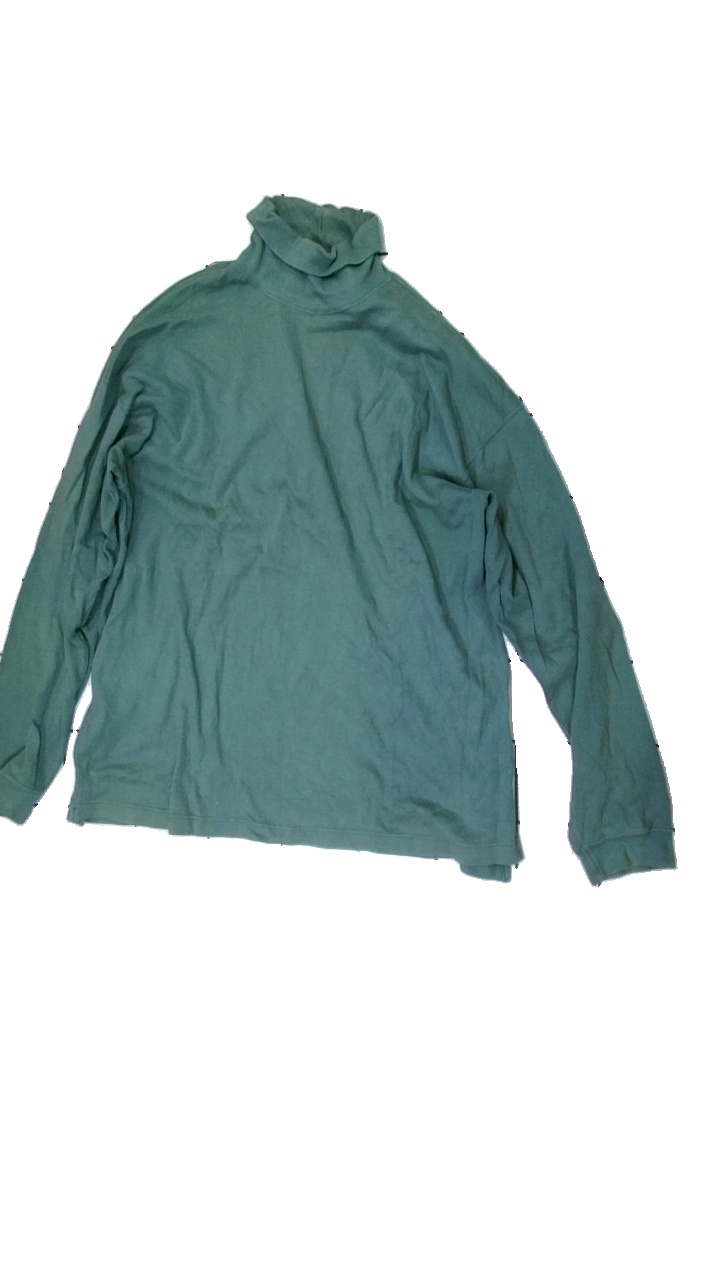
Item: Top (Men)
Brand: Missing
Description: green top with poloneck
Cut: Regular, Turtle neck
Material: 100% Cotton
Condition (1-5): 3
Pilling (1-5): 4
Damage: stains
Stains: Minor
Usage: Reuse
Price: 100-150